Reimersholme

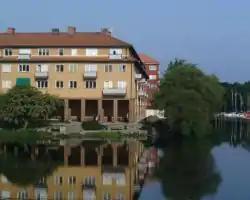
North-eastern corner of Reimersholme

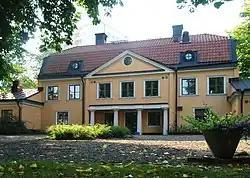
Former estate of Anders Reimer, during World War II transformed into a day nursery.

Reimersholme is a small island in central Stockholm, lying to the west of Södermalm and to the south of the neighbouring island Långholmen. Reimersholme is inhabited by 2,324 people, living in 1,527 dwellings, and with an average annual income of SEK 306,500. 12 percent of the inhabitants have a foreign background. Until June 24, 1798 Reimersholme was called Räkneholmen. Its present name refers to Anders Reimers (1727-1816), a hatter and magistrate whose estate can still be found on the east side of the island.